104th Light Anti-Aircraft Regiment, Royal Artillery

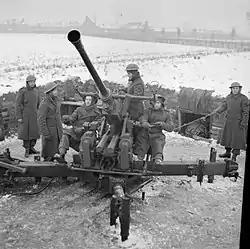
A Bofors 40 mm LAA gun crew under training, January 1942.

After initial training the regiment joined Anti-Aircraft Command, but left in February 1942 before it had been allocated to a brigade. At first it formed part of the War Office Reserve, but by April it came under the command of XII Corps District in South East England. In October 1942 the regiment was joined by a Royal Electrical and Mechanical Engineers (REME) workshop sub-section for each battery in preparation for mobile warfare. By mid-December it had come under War Office control preparatory to going overseas. It embarked in early February 1943.